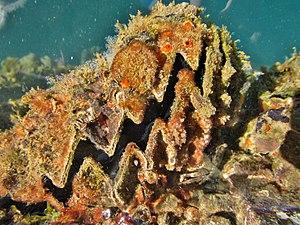
Une huître Hyotissa hyotis au ponton de l'embarcadère de Mamoudzou, à Mayotte.
Le genre Hyotissa comprend des espèces vivantes et éteintes de mollusques bivalves, de la famille des Gryphaeidae.
Les Ostreida constituent un ordre de mollusques bivalves, qui comprend notamment les huîtres.
Hyotissa hyotis est une espèce de mollusque bivalve tropical, de la famille des Gryphaeidae.